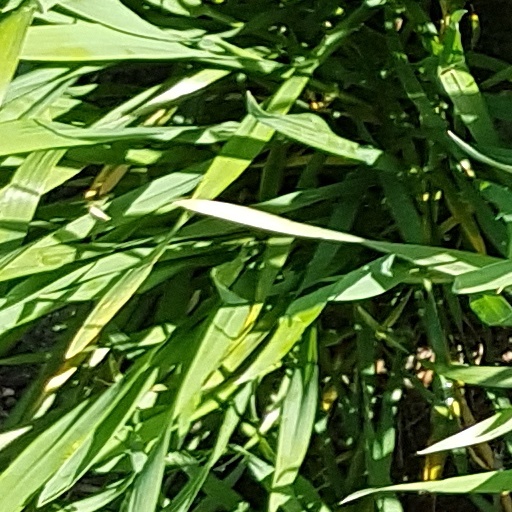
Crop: wheat